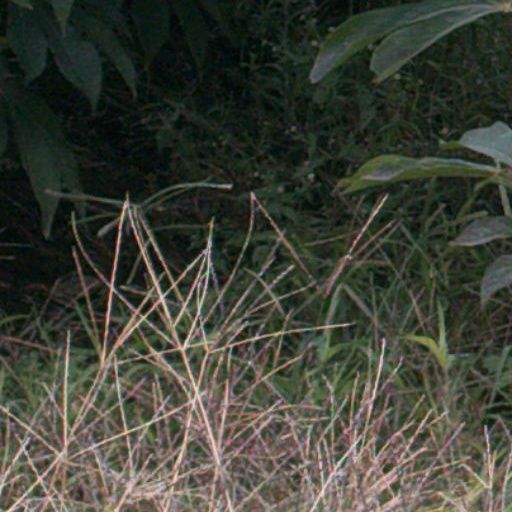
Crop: cassava